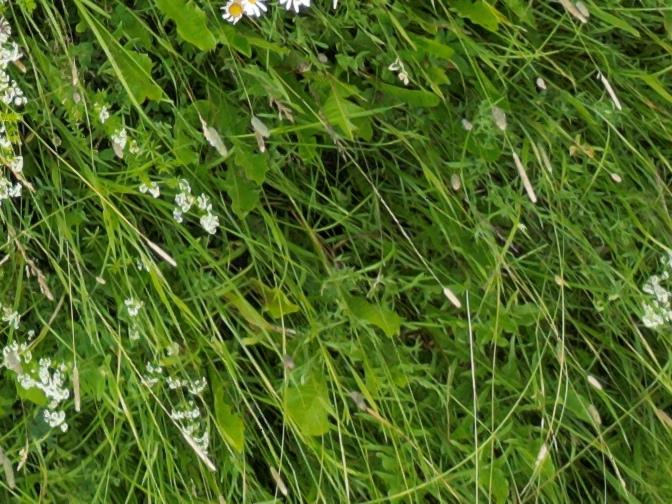
Flowers visible: yarrow flowers, yarrow flowers, yarrow flowers, yarrow flowers